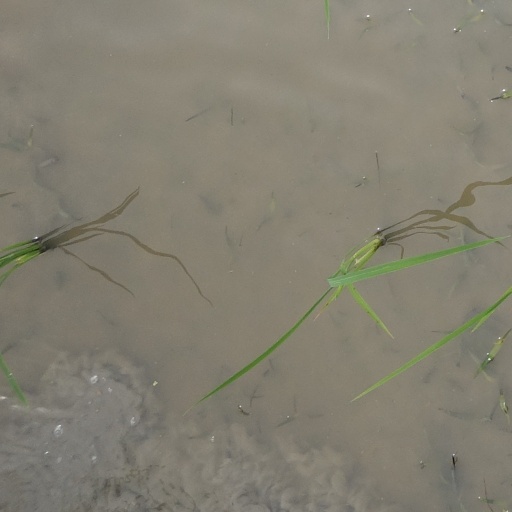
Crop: rice